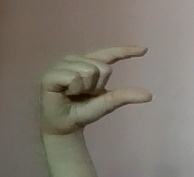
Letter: dal